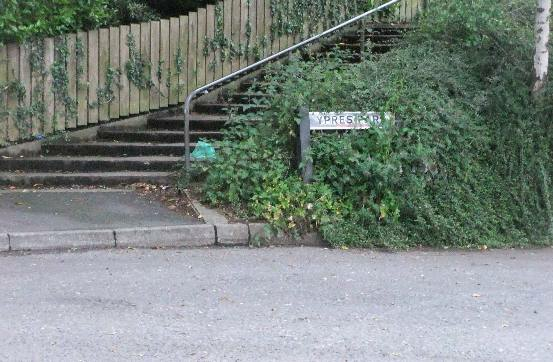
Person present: No